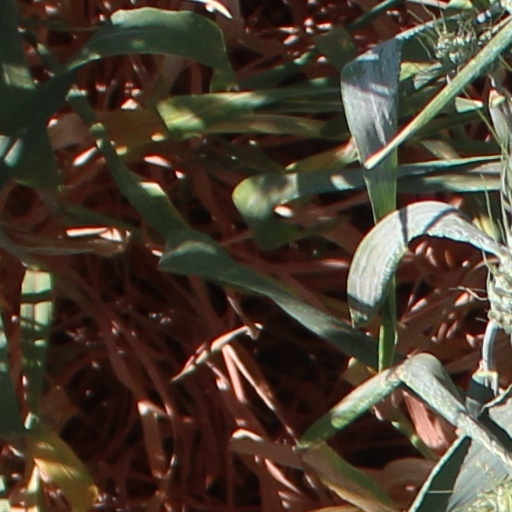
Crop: wheat